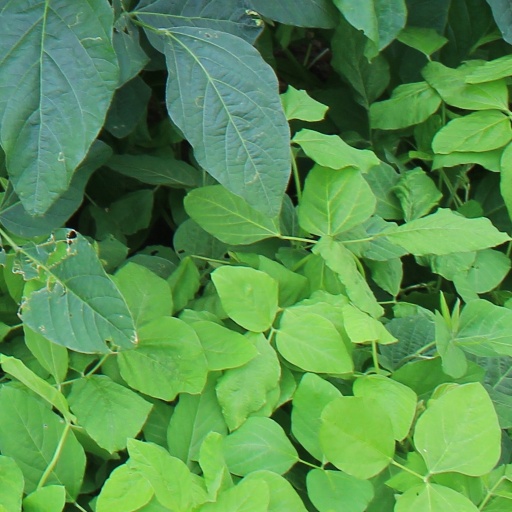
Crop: soybean